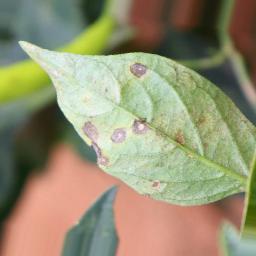
Label: cercospora